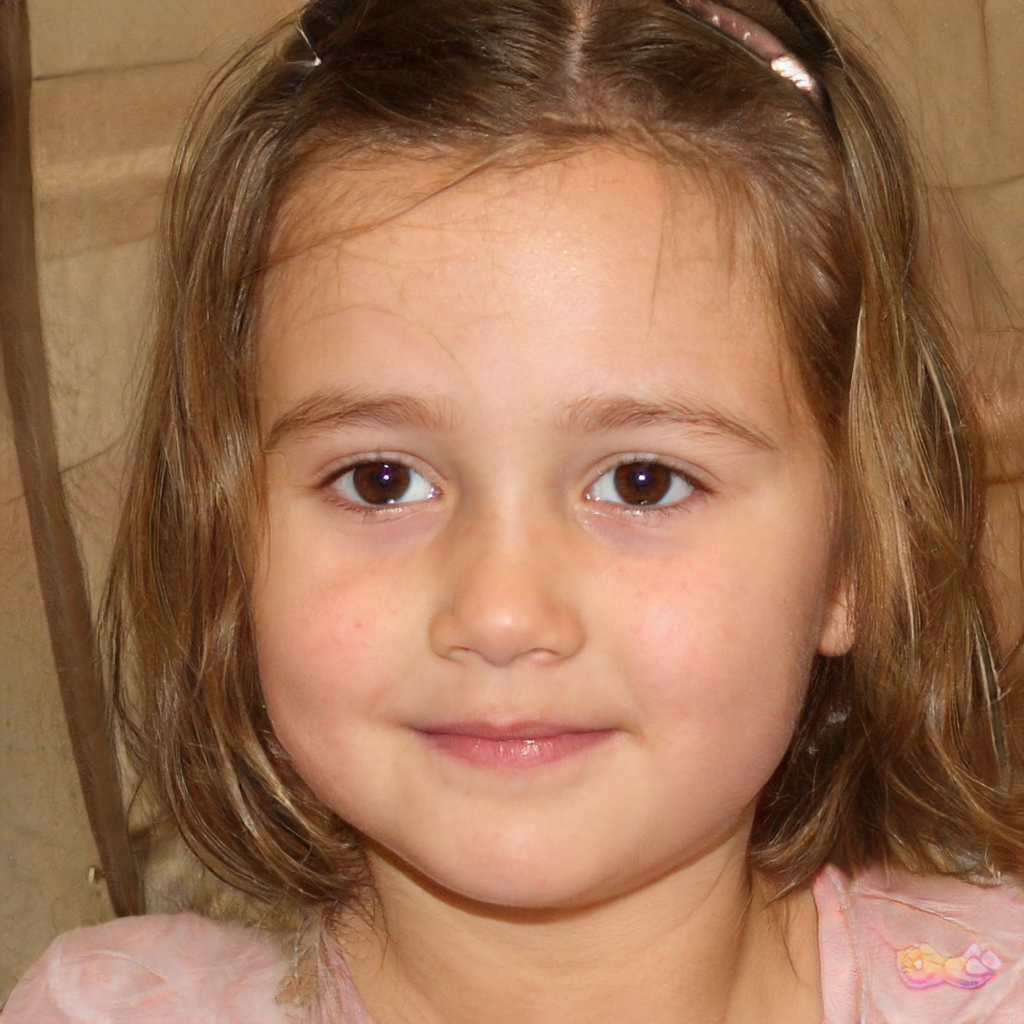
Label: No Watermark